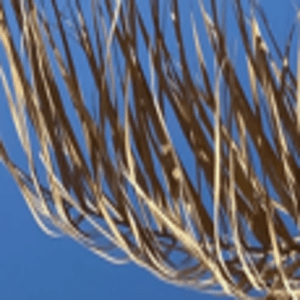
Label: Rachis Blight